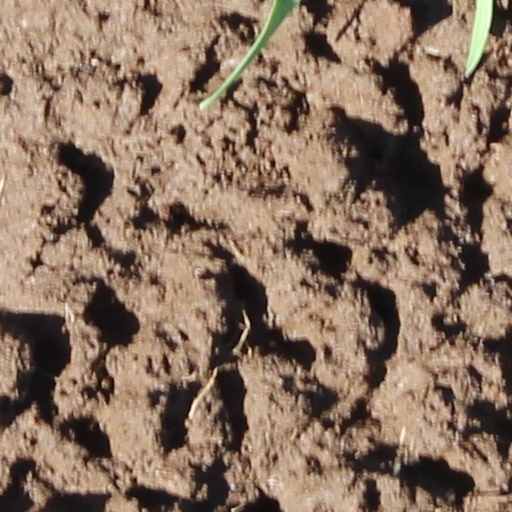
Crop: wheat